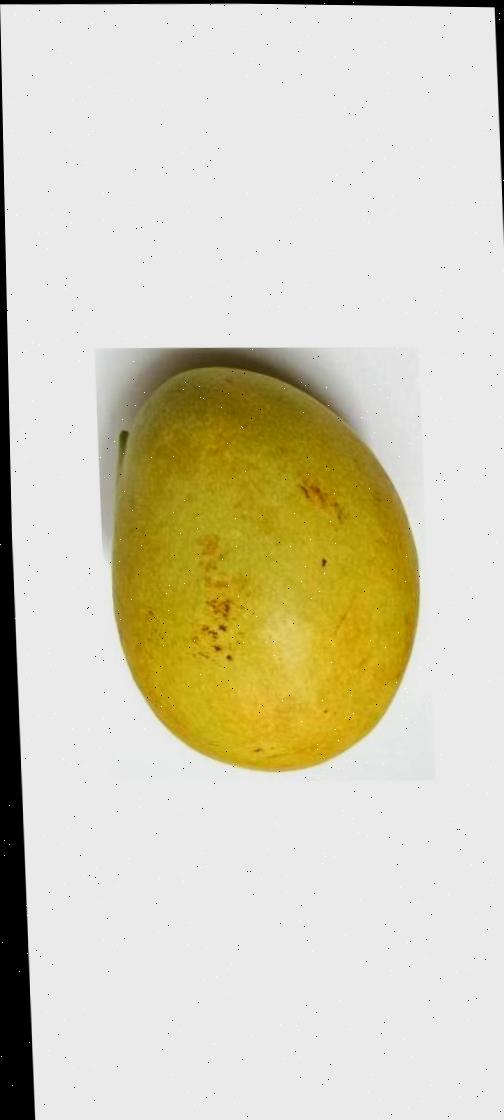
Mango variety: Bari-11